Belgian jazz

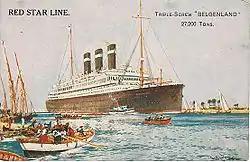
The "Belgenland", a ship of the Red Star Line, was the scene of Belgian jazz performances

It was only after the First World War that jazz actually became popular in Belgium, which was largely due to the efforts of Félix Faecq and Robert Goffin. Félix Faecq was introduced to jazz music in the postwar period after meeting American and Canadian soldiers who liberated the country. Robert Goffin heard two soldiers sing ragtime songs like "Are you from Dixie?" and the song "Robinson Crusoe" ("What did R.Crusoe do on Friday with Saturday night?"). Goffin played music with some classmates of the Brussels law school in the local bars and dance halls. During that time jazz was also synonymous with dance music. According to Faecq it was only when she saw the original black bands that he and his friend Goffin realized that jazz was more than just dance music. Together they discovered jazz music through listening to the Mitchell's Jazz Kings and other black bands in the Alhambra theater. In that period Belgium was in fact the 'jazz capital' of Europe. There were also successful white jazz bands, such as "The Georgians" with Charles Remue - now considered a pioneer of jazz in Belgium. From 1920 on he led his "The Bing Boys." With this band and other bands such as The White Diamonds and The Stompers he introduced the Dixieland style in Belgium. The band that introduced 'jazz' in Belgium is the black New York jazz band "Mitchell's Jazz Kings". On January 24, 1920, they had several gigs in the Brussels "Théâtre de L'Alahambra". This was the first time the word "jazz" appeared on a poster in Belgium.